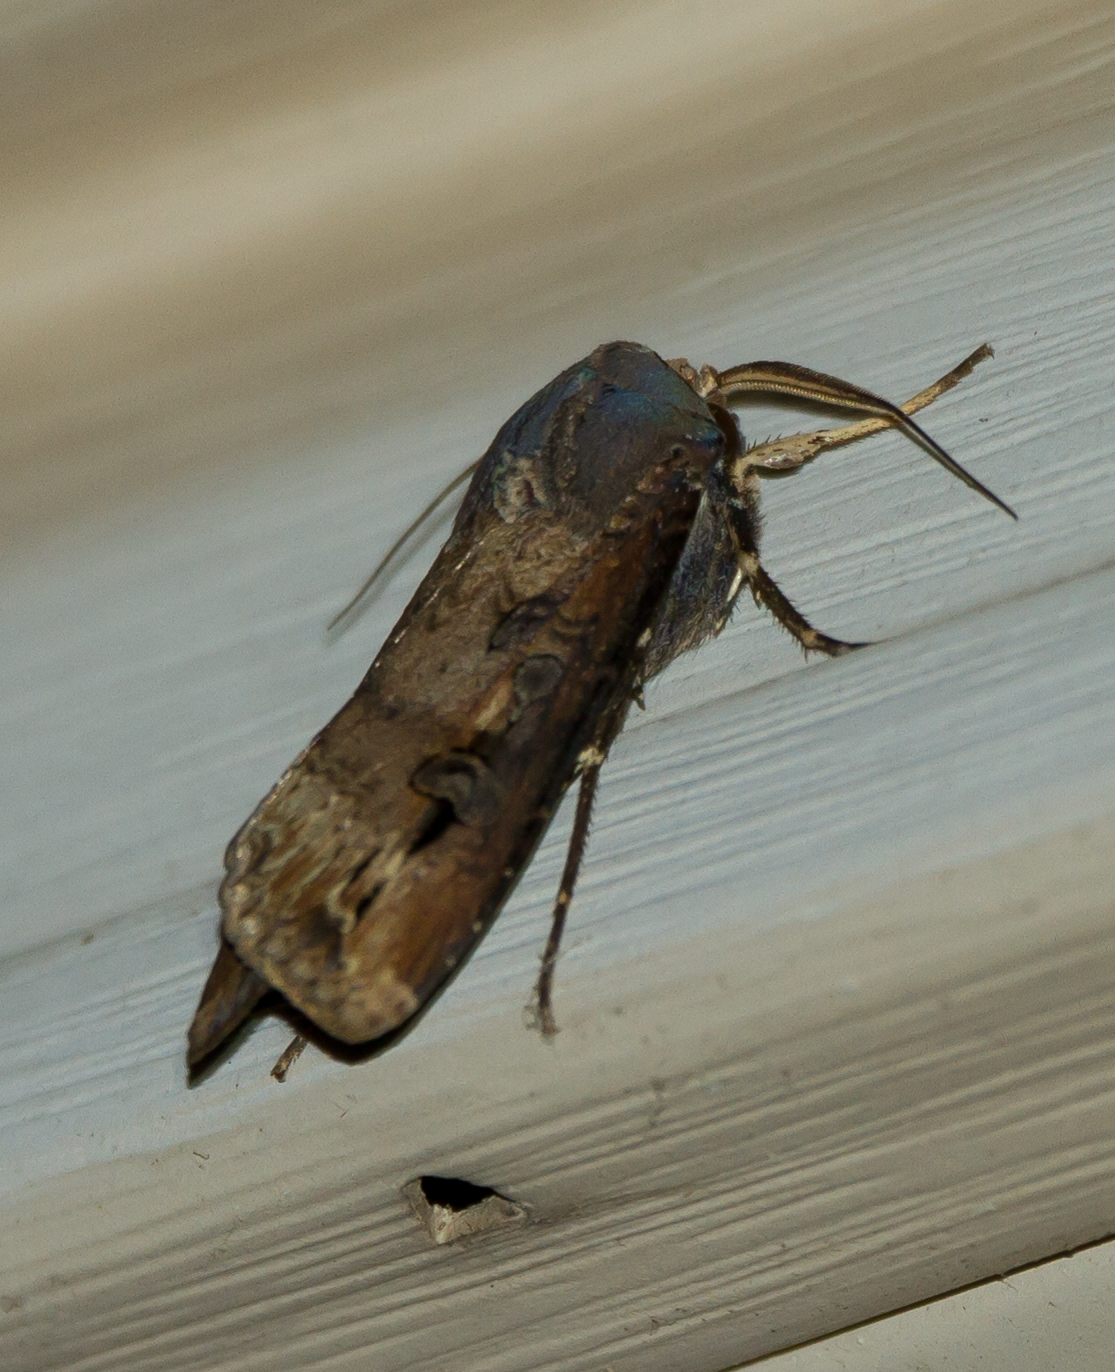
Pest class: cutworms